Operation Phantom Thunder

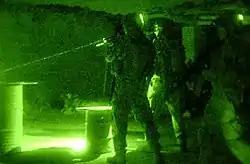
Stryker soldiers assigned to 4th Battalion, 9th Infantry Regiment, prepare to enter a mud stall during the clearing of a village in the outskirts of Baqouba, Iraq, 19 June 2007.

Operation Phantom Thunder began on 16 June 2007, when Multi-National Force-Iraq launched major offensive operations against al-Qaeda and other extremist terrorists operating throughout Iraq. It was the largest coordinated military operation since the 2003 invasion of Iraq. Operation Phantom Thunder was a corps level operation, including Operation Arrowhead Ripper in Diyala Province, Operation Marne Torch and Operation Commando Eagle in Babil Province, Operation Fardh al-Qanoon in Baghdad, Operation Alljah in Anbar Province, and continuing special forces actions against the Mahdi Army in southern Iraq and against Al-Qaeda leadership throughout the country. The operation was one of the biggest military operations in Iraq since the U.S. invasion in 2003.